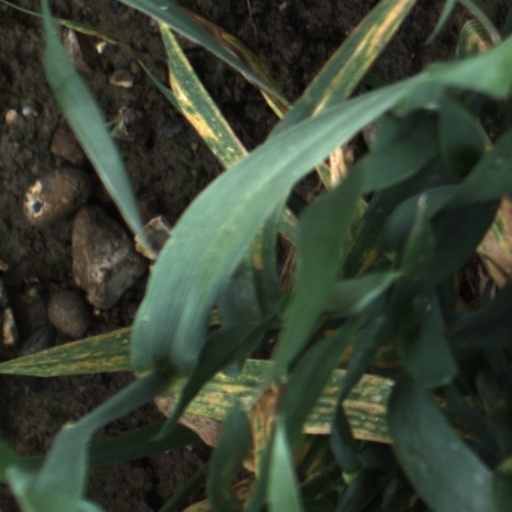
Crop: wheat